Soulja Boy

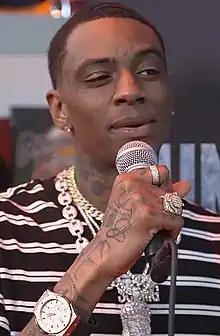
Way in an interview with Bandai Namco Entertainment at E3 2018

DeAndre Cortez Way (born July 28, 1990), known professionally as Soulja Boy (formerly Soulja Boy Tell 'Em), is an American rapper, songwriter, and record producer. He rose to prominence with his self-released 2007 debut single, "Crank That (Soulja Boy)", which peaked atop the "Billboard" Hot 100 for seven non-consecutive weeks. After its commercial re-release by Collipark Music, an imprint of Interscope Records, the song and its follow-up, "Soulja Girl", both preceded the release of his debut studio album, "Souljaboytellem.com" (2007). Despite unfavorable critical reception, it peaked at number four on the "Billboard" 200 and spawned the single "Yahhh!".